Bellegarde (surname)

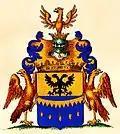
Coat of arms of the Counts von Bellegarde

The Bellegarde family is an Austrian noble family from Savoy, of French origin, whose members held the title of Count in Bohemia, granted to them on 13 September 1741.